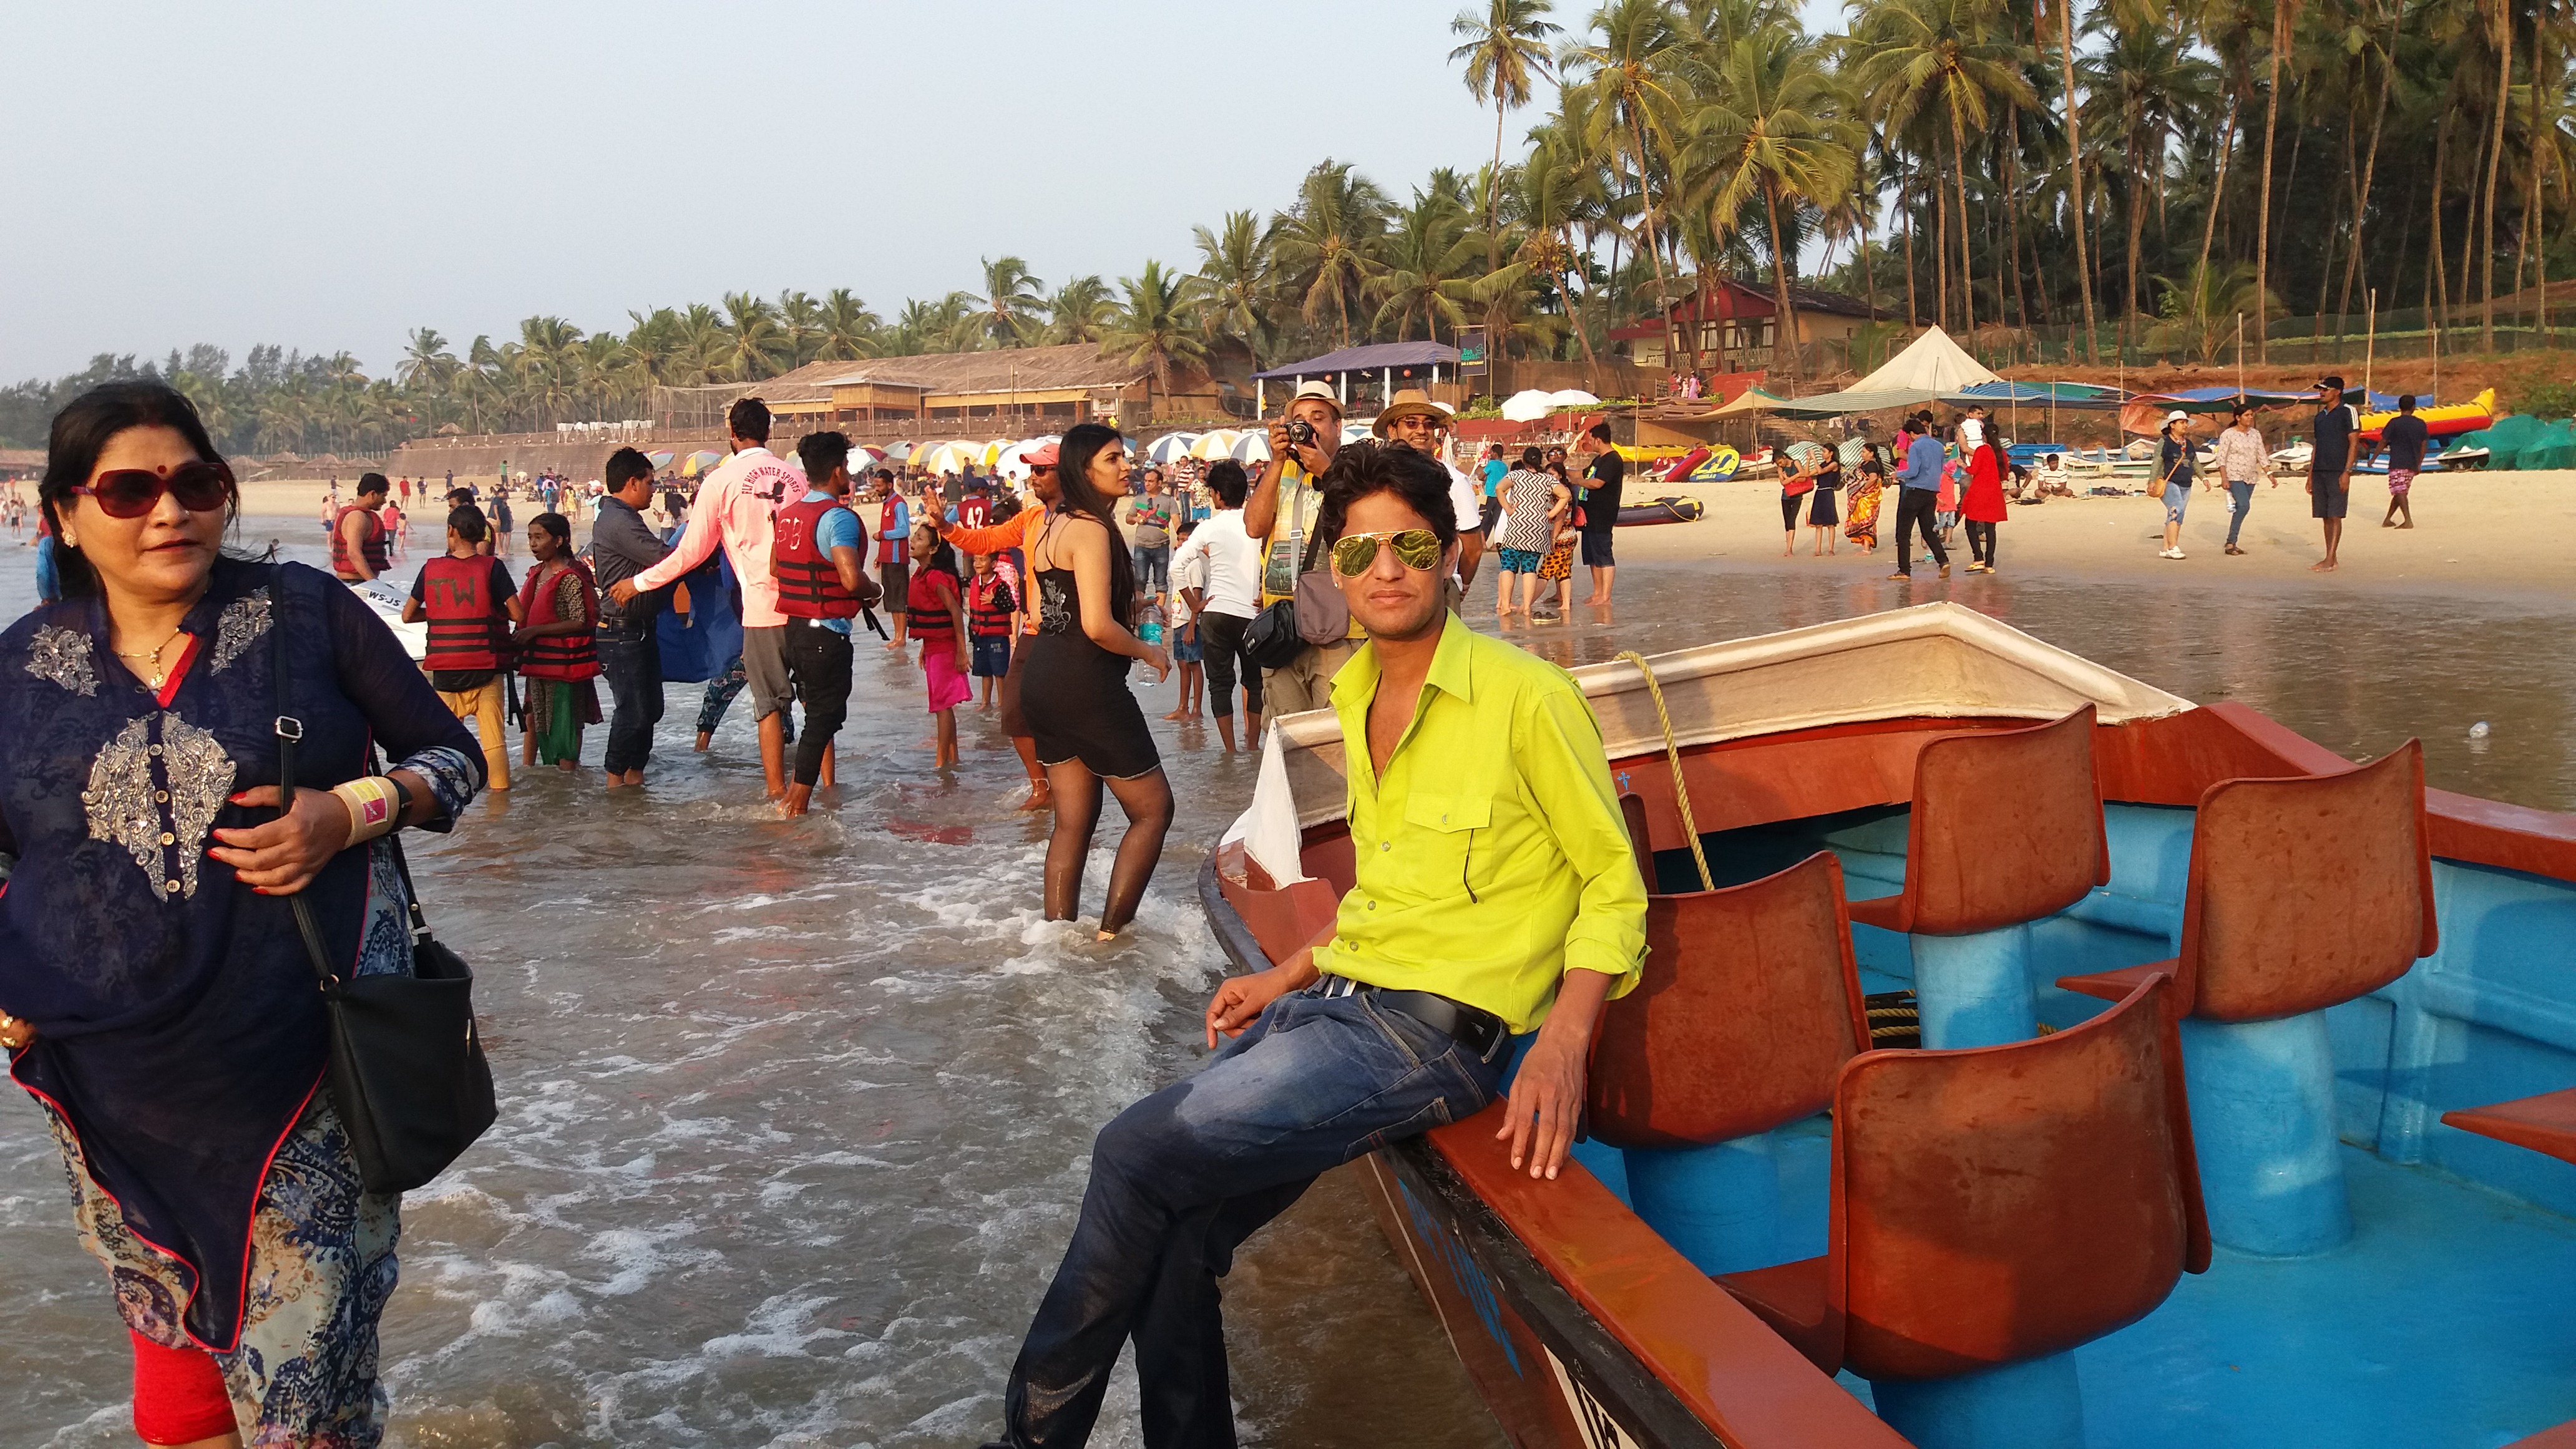
man, water, leisure, fun, tourism, recreation, beach, crowd, vacation, travel